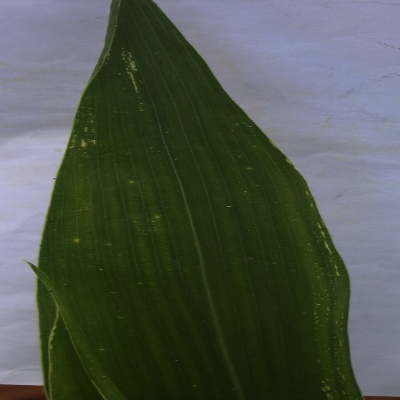
Crop: Maize
Condition: streak virus